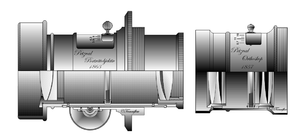
Joseph Petzval, né le 6 janvier 1807 à Szepesbéla dans le Royaume de Hongrie et mort le 17 septembre 1891 à Vienne, est un mathématicien, inventeur et physicien hongrois.
L'objectif de Petzval est un objectif photographique destiné au portrait développé en 1840 par Joseph Petzval.